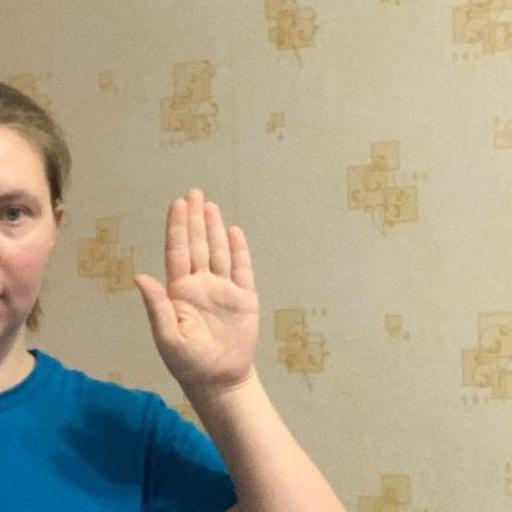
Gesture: stop